Minka Govekar

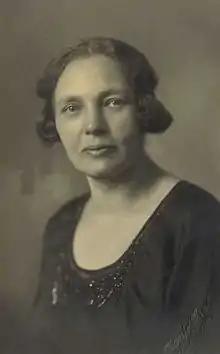
Minka Govekar

Minka Govekar (28 October 1874 – 10 April 1950) was a Slovene teacher, translator, and campaigner for women's rights.